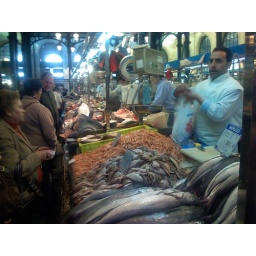
Property 415056 in Jerez: local fish & veg market